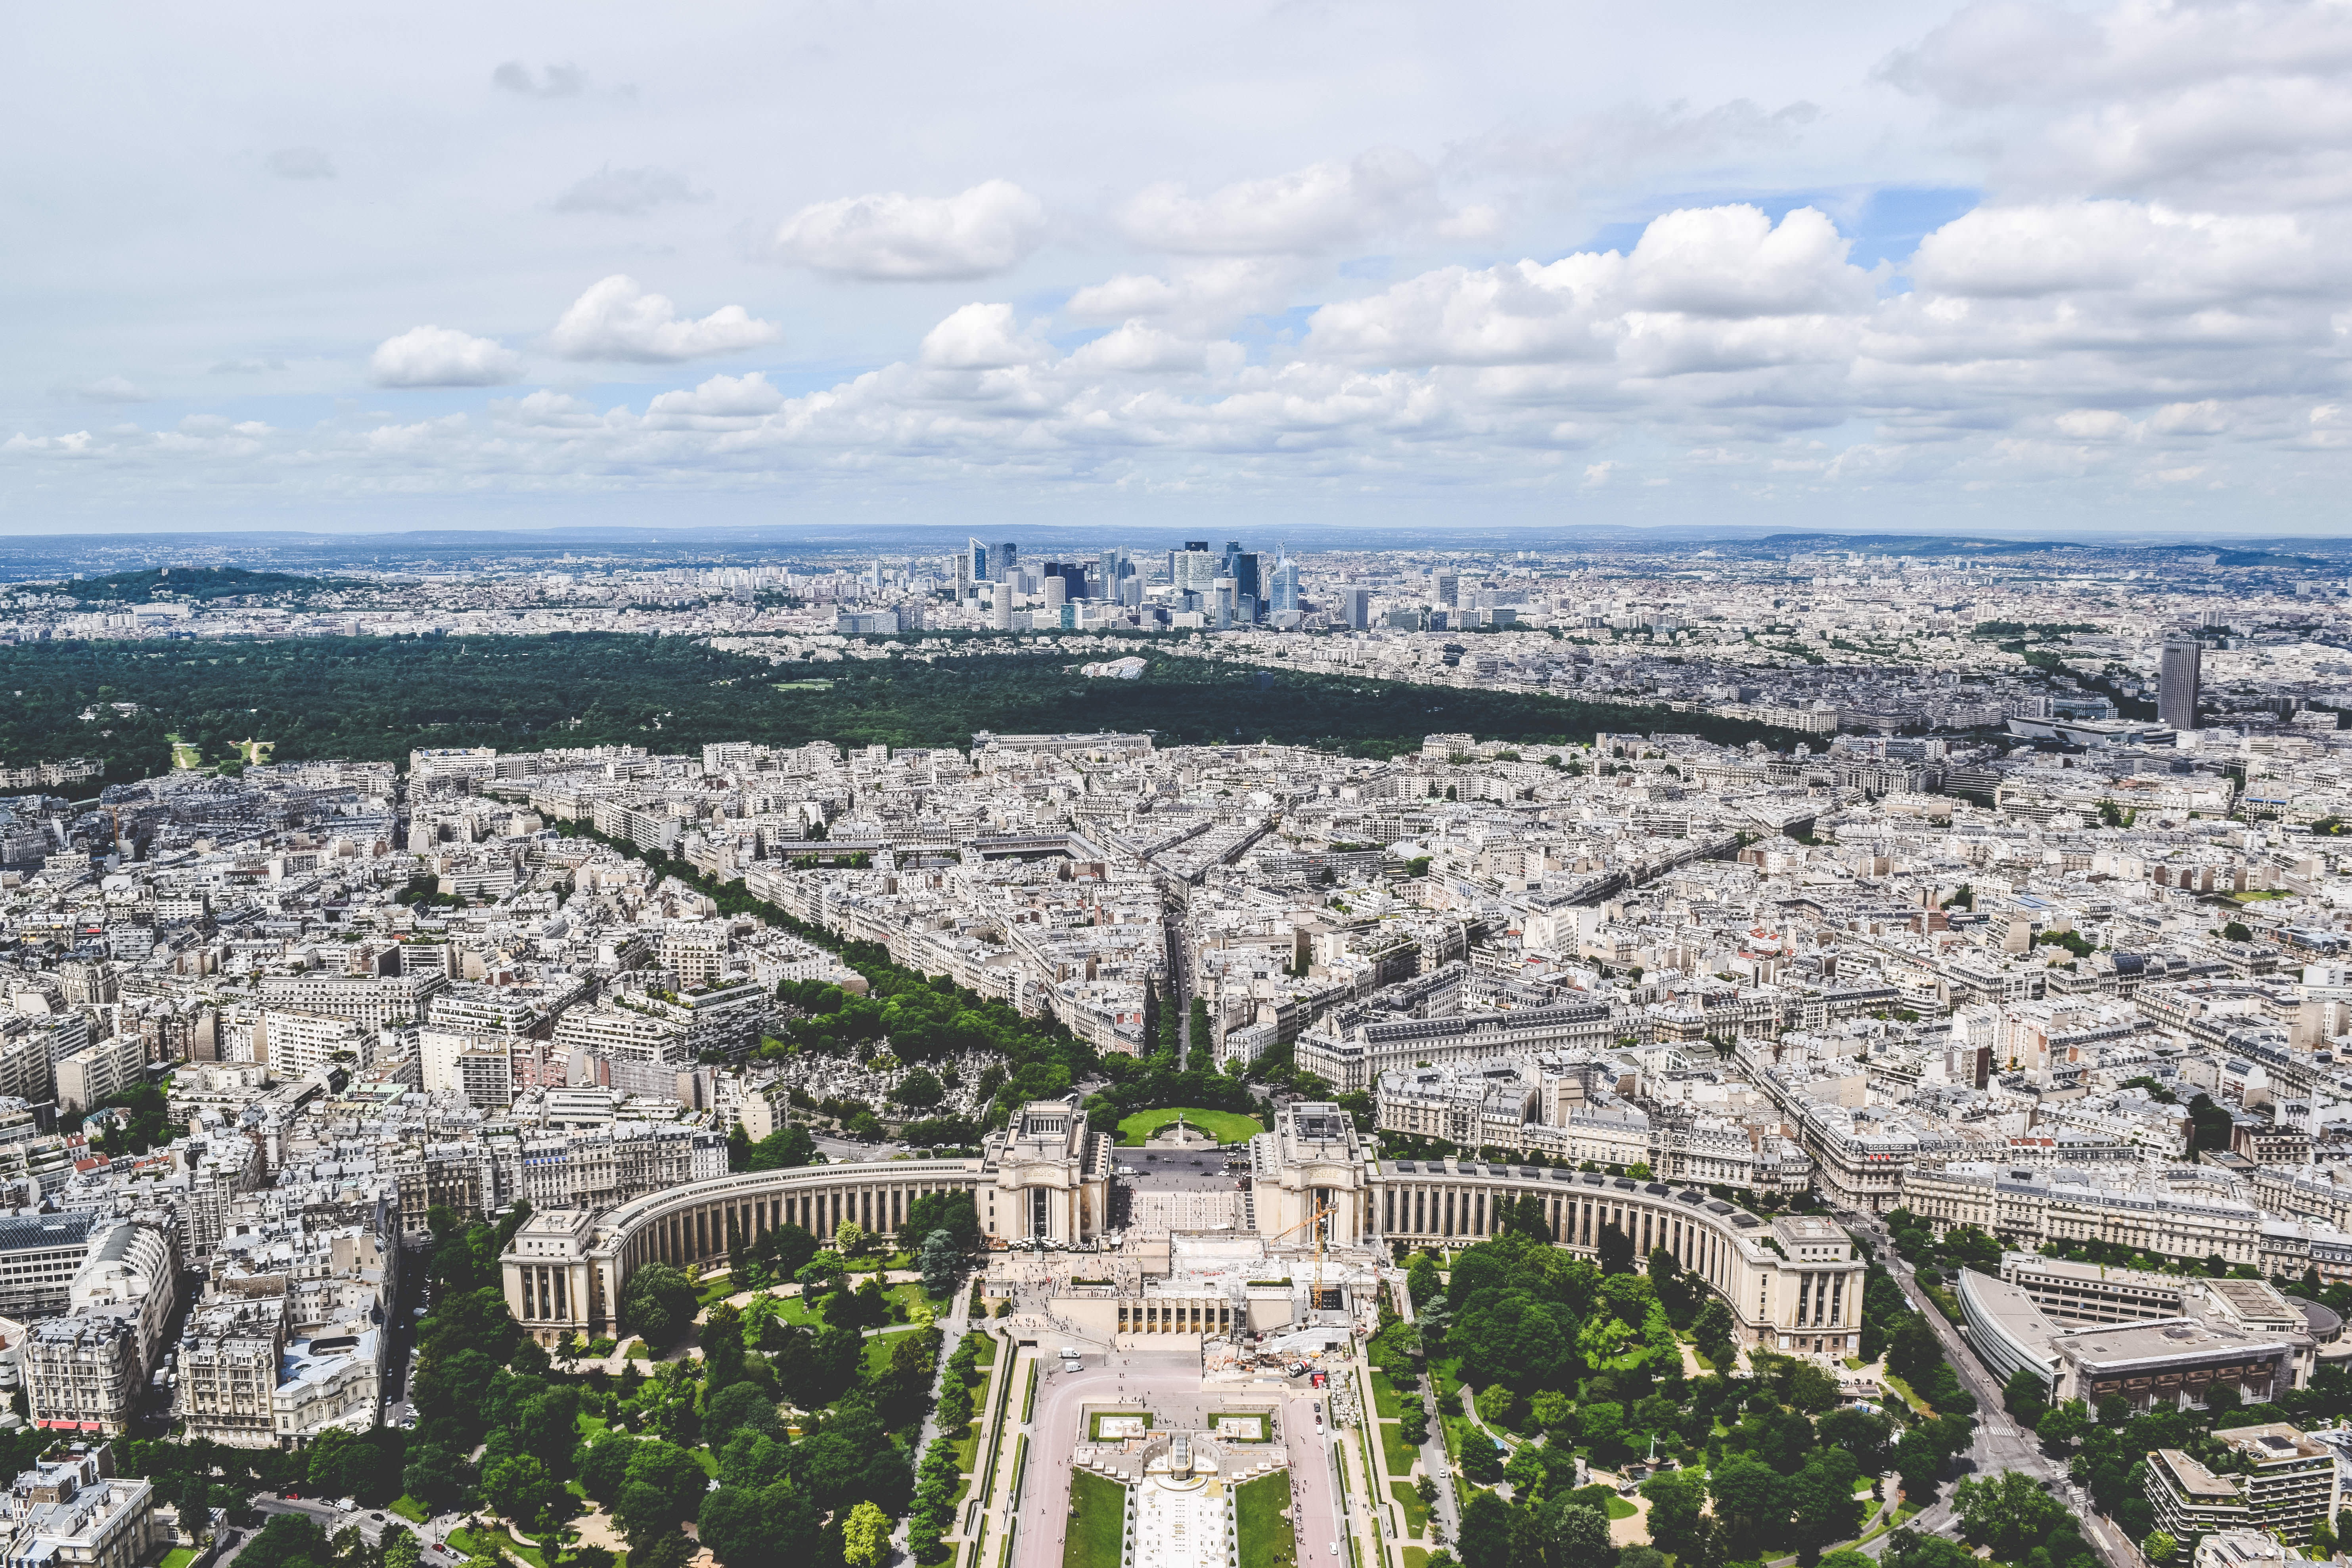
landscape, architecture, skyline, photography, flower, town, city, urban, cityscape, panorama, downtown, travel, france, panoramic, tower, landmark, tourism, aerial, capital, buildings, bird's eye view, aerial photography, urban area, residential area, human settlement